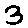
Label: 3